Binky Brown Meets the Holy Virgin Mary

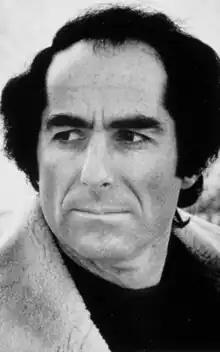
Green had read Philip Roth "(pictured)" and other writers who bared their personal lives in their work.

Though autobiographical elements had appeared earlier in the work of underground cartoonists such as Crumb, Spain, and Kim Deitch, "Binky Brown Meets the Holy Virgin Mary" has gained credit as the first important work of autobiographical comics in English. To Charles Hatfield "Binky Brown" is "the ur-example of confessional literature in comics"; for Paul Gravett Green was "the first neurotic visionary to unburden his uncensored psychological troubles"; Douglas Wolk declared Green and his work "ahead of the memoirist curve"; Art Spiegelman declared: "What the Brontë sisters did for Gothic romance, what Tolkien did for sword-and-sorcery, Justin Green did for confessionary, autobiographical "; and "Publishers Weekly" called the work the "Rosetta Stone of autobiographical comics".